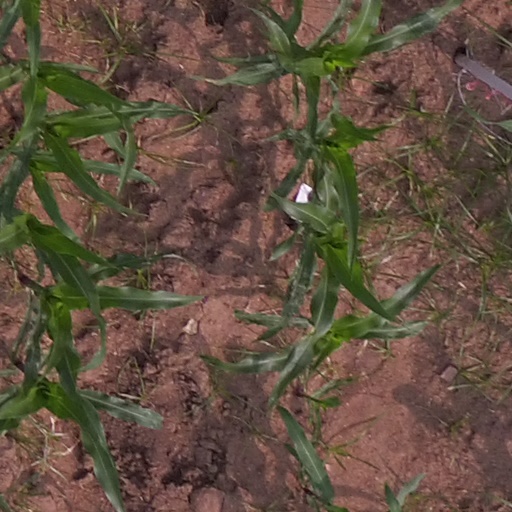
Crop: maize; corn